Hypnosis Mic: Division Rap Battle: Rhyme Anima

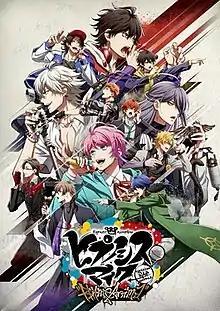
Anime key visual

is a Japanese anime television series produced by A-1 Pictures created as part of the media mix project of the . The series aired from October to December 2020. A second season, titled "Hypnosis Mic: Division Rap Battle: Rhyme Anima+", aired from October to December 2023.